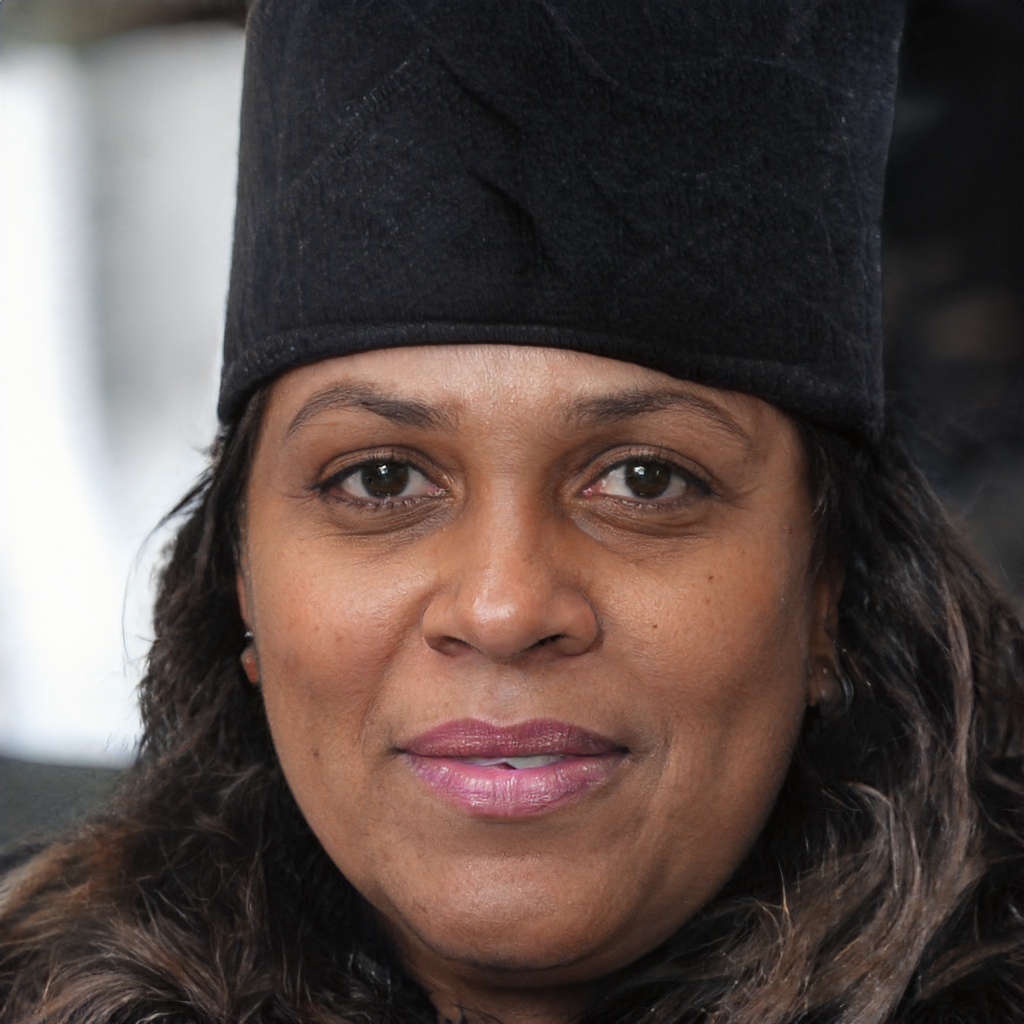
Portrait style: Real Portrait